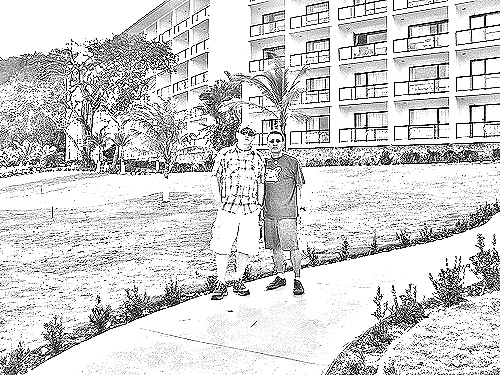
Portrait style: Sketch Portrait